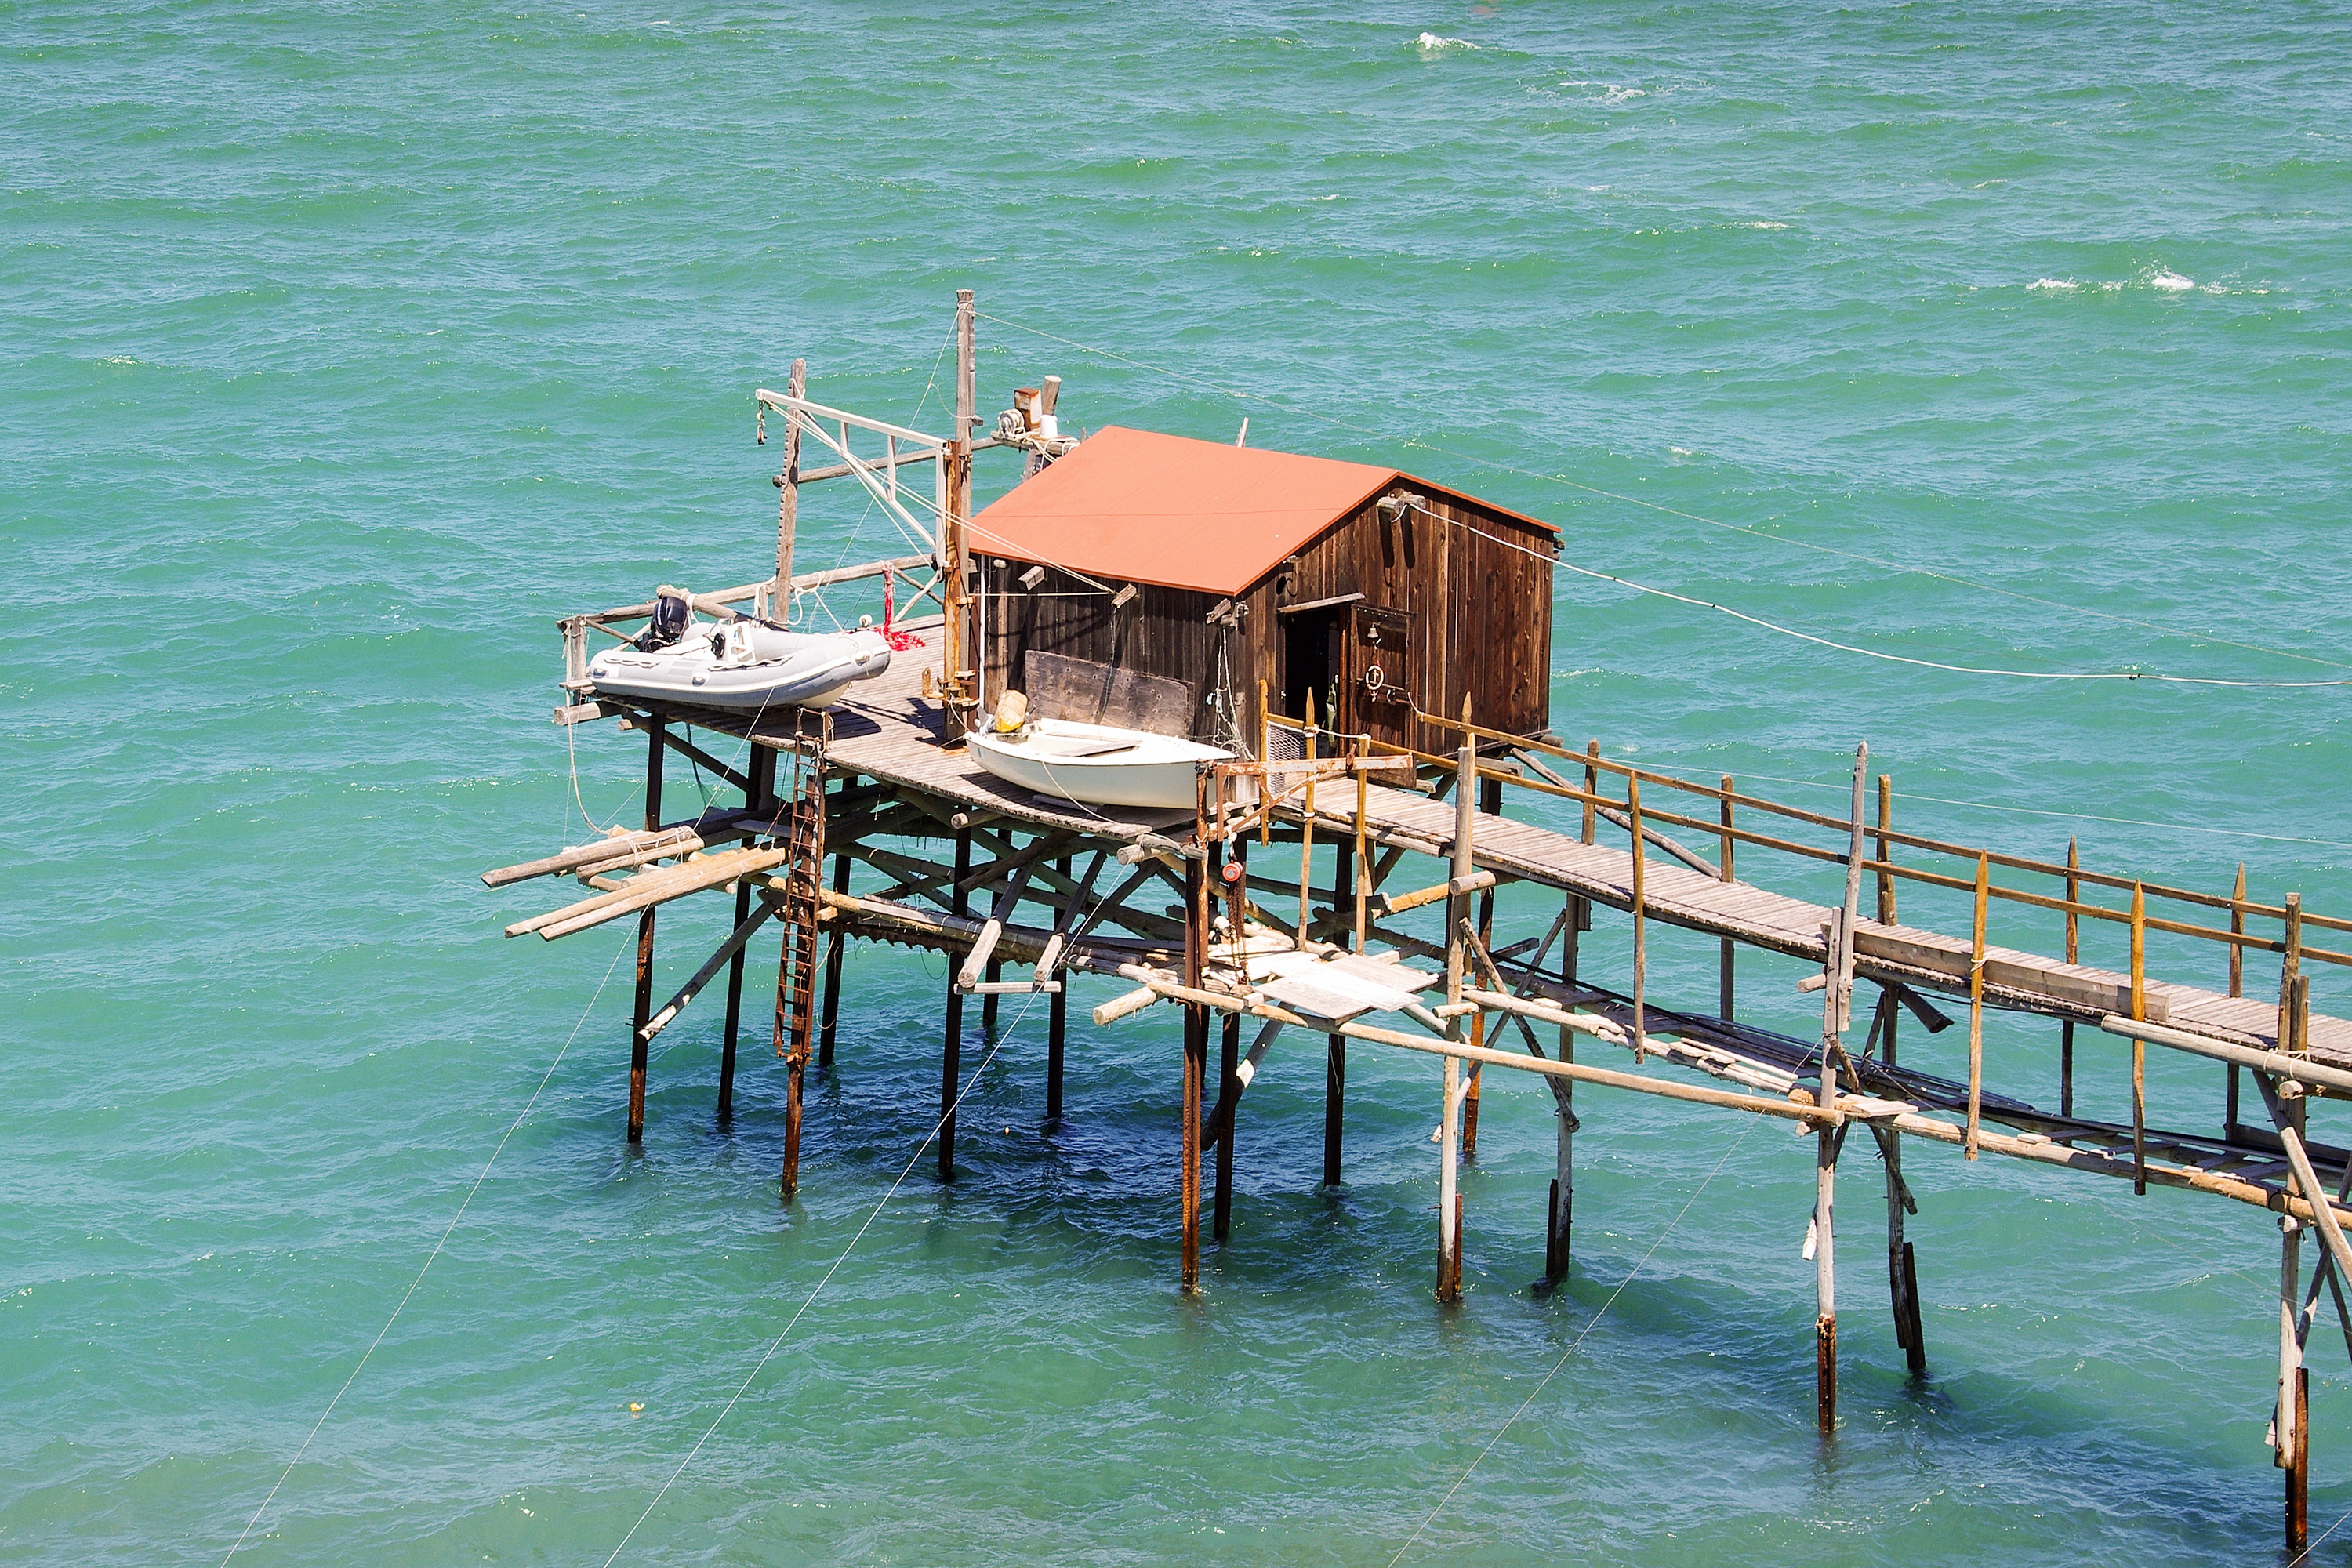
beach, sea, coast, water, ocean, dock, boat, shore, pier, summer, vacation, vehicle, bay, italy, body of water, boating, fishermen, adriatic sea, termoli, molise, trebuchet, trammel